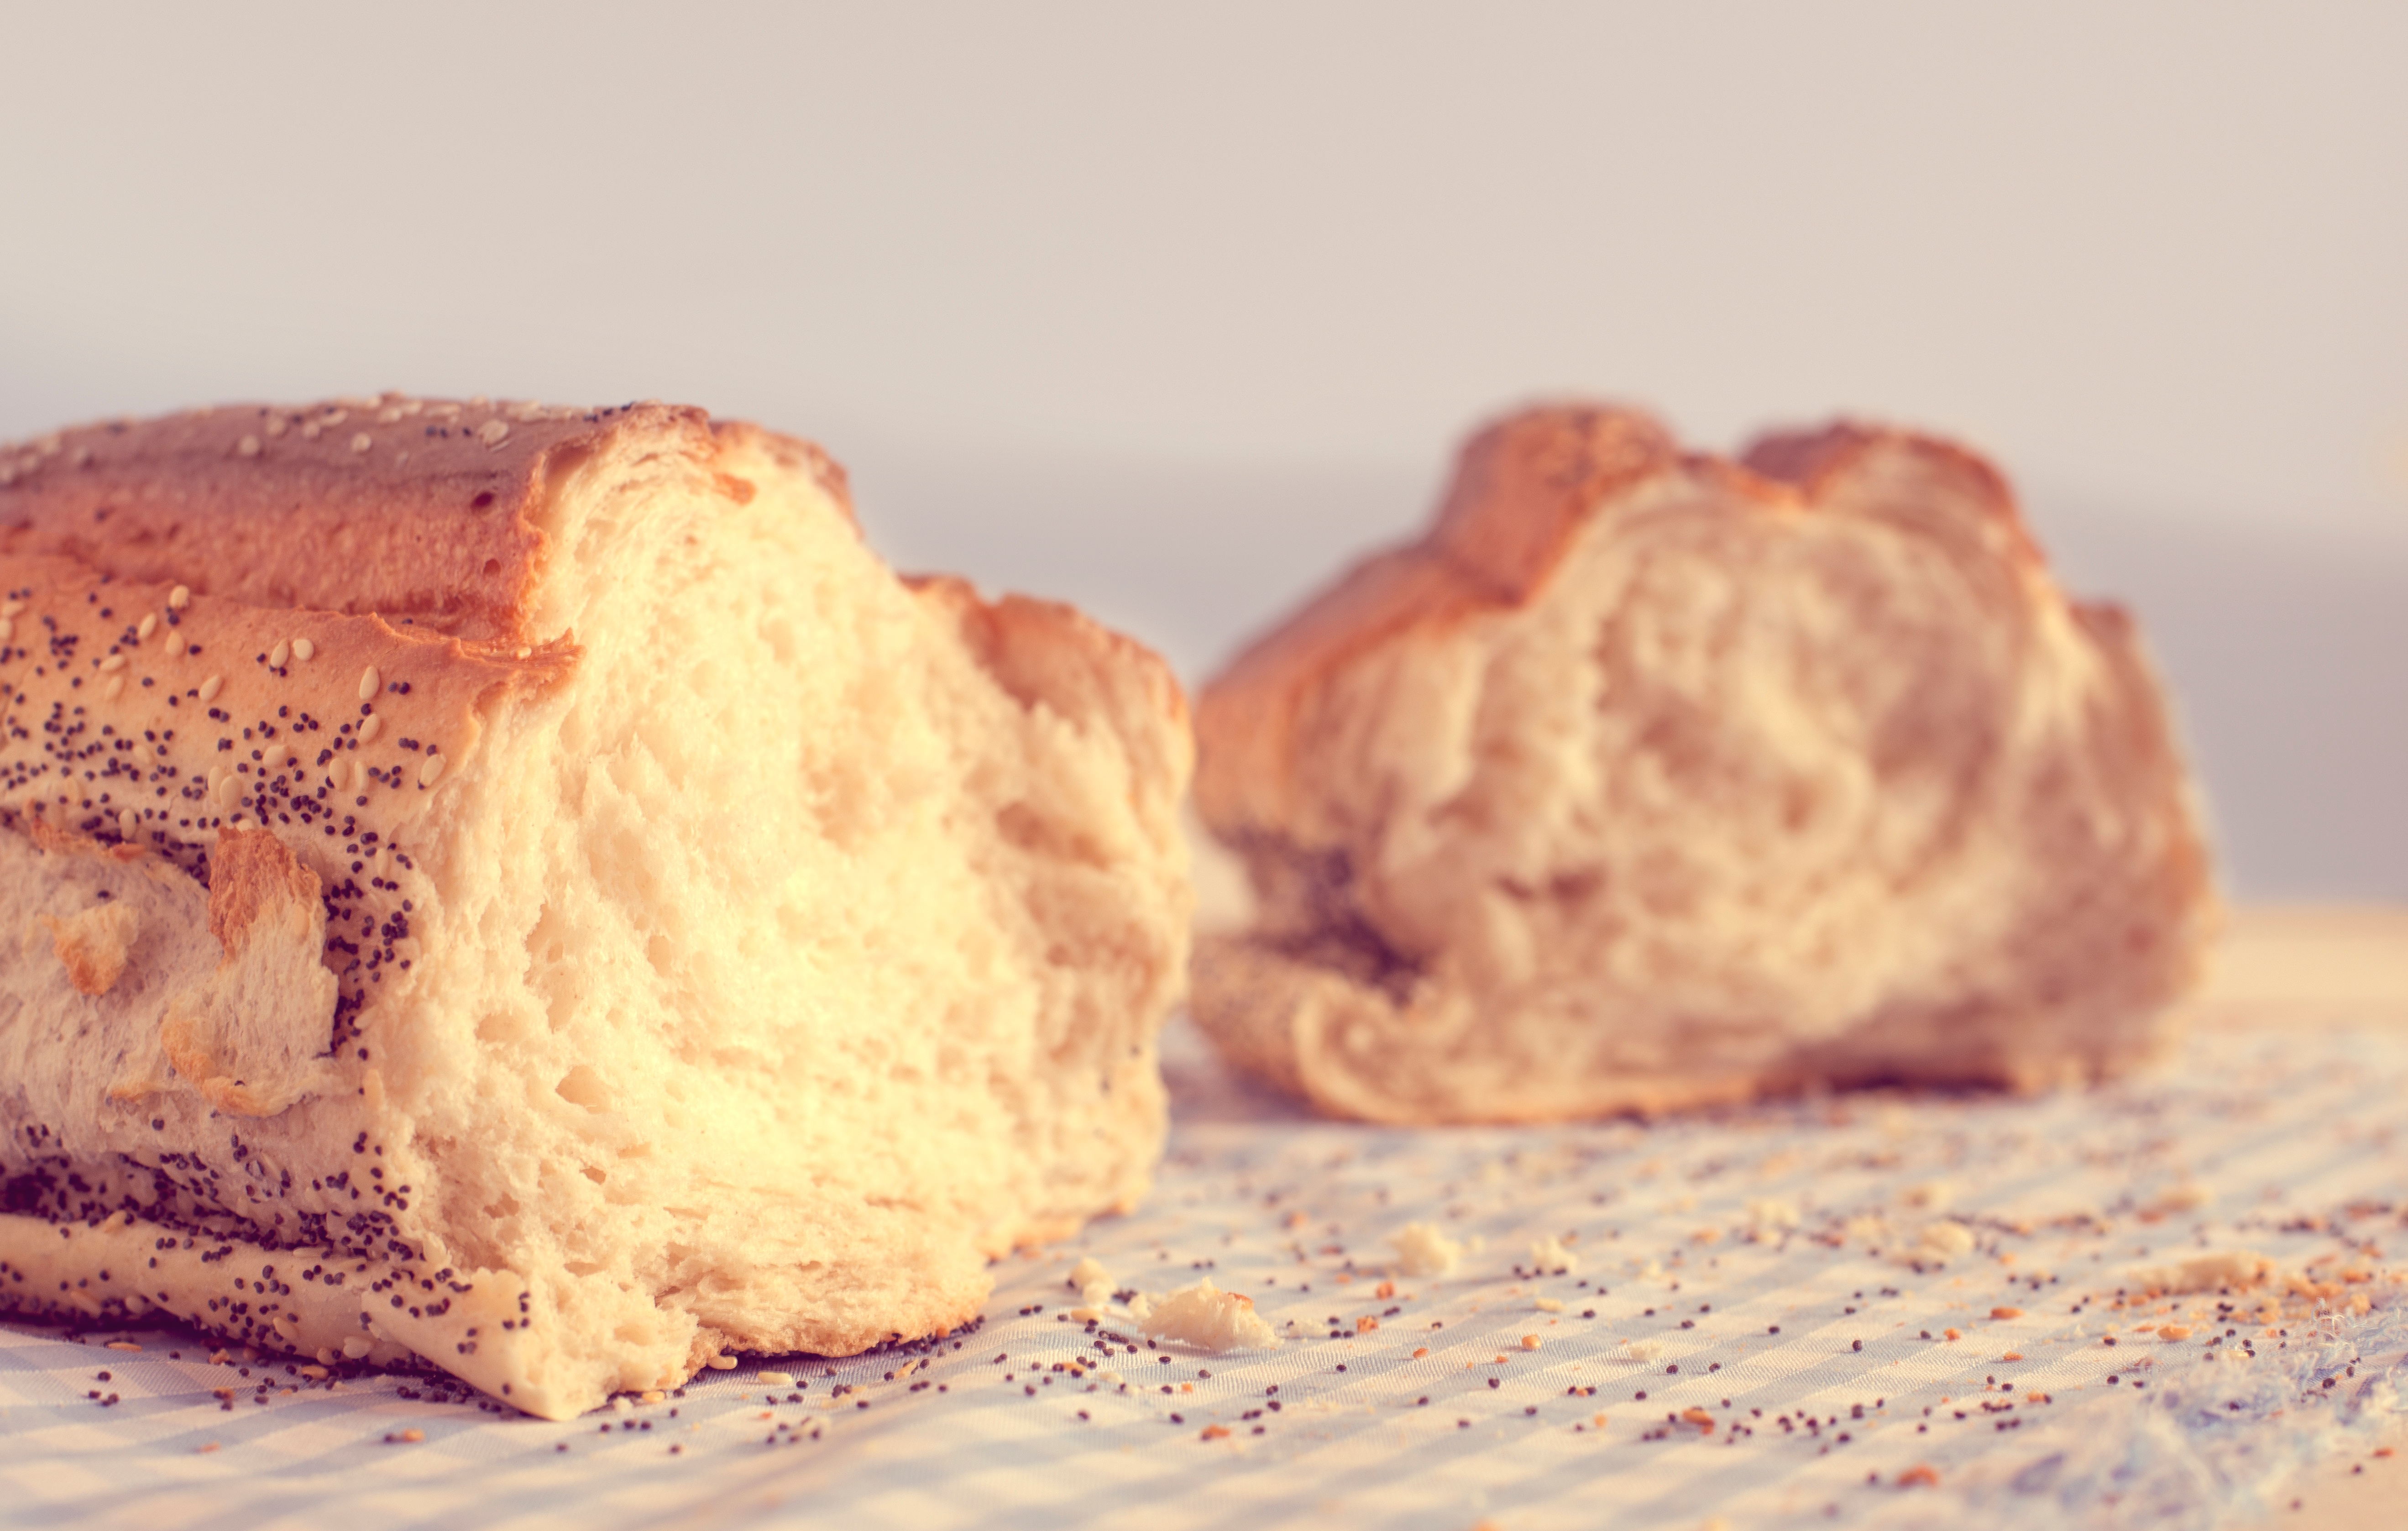
dish, food, produce, breakfast, baking, dessert, cuisine, dairy product, bread, loaf, french loaf, sesame seed, baked goods, flavor